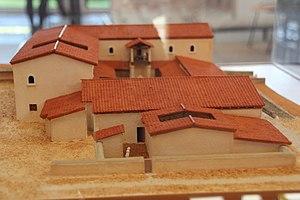
Maison au Grand Péristyle - Vieux-la-Romaine maquette vue du sud
La Maison au grand péristyle ou de manière erronée Villa au grand péristyle, aussi appelée domus du bas de Vieux, est une domus gallo-romaine du site archéologique de Vieux-la-Romaine, l'antique Aregenua, située à environ 15 km au sud de Caen.